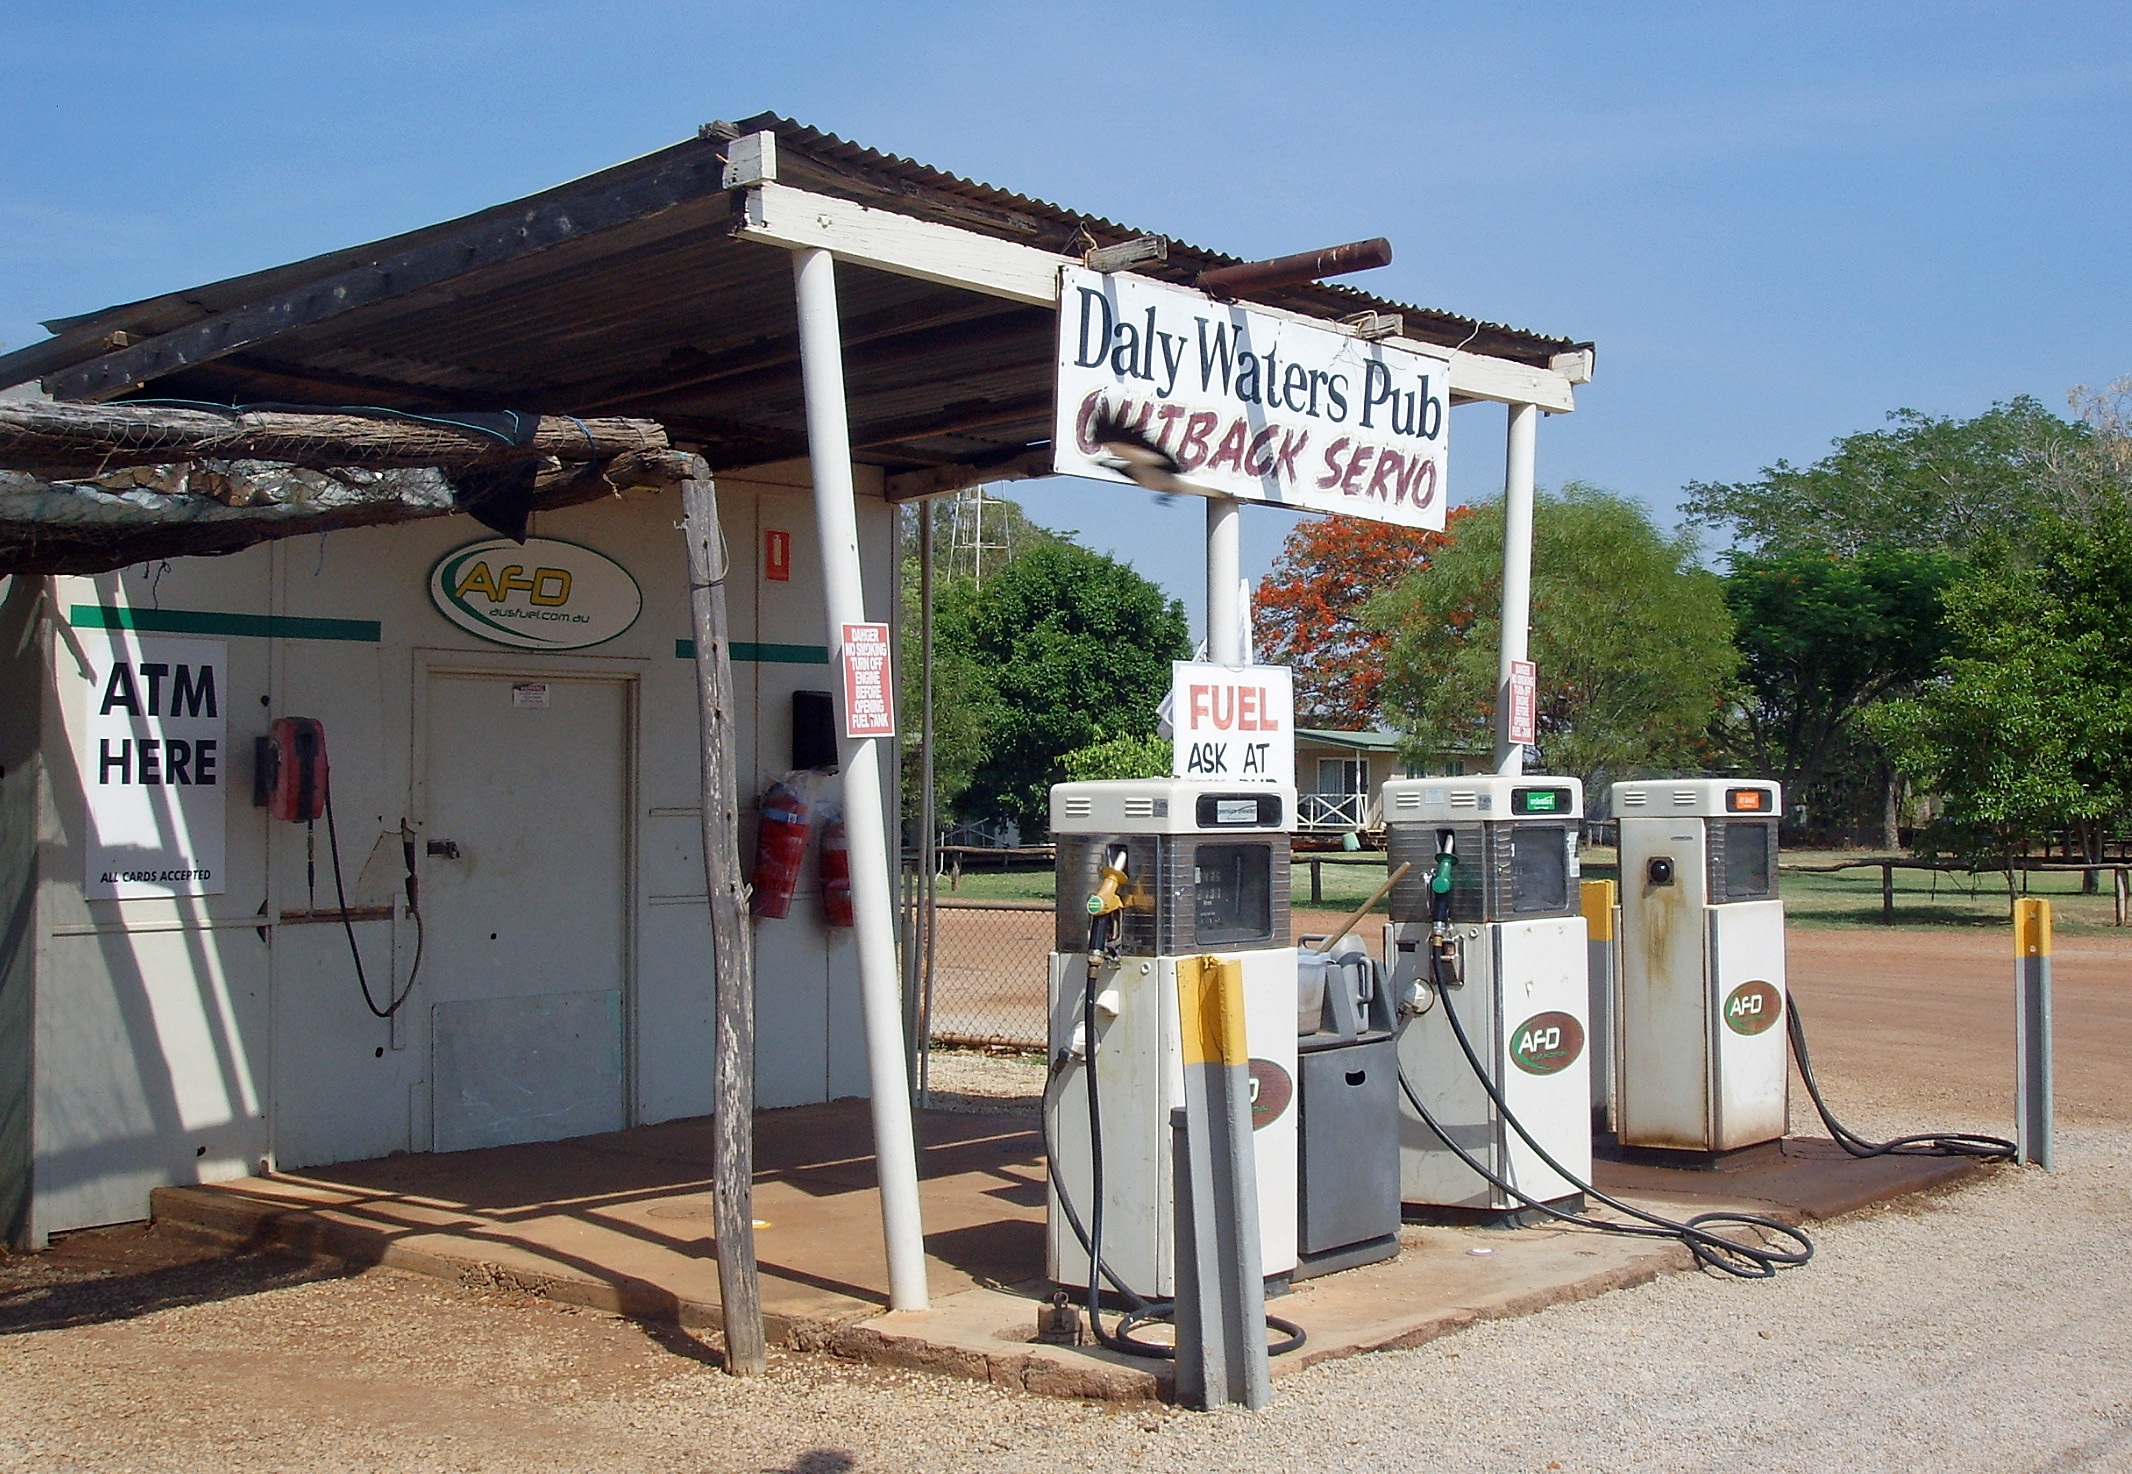
vehicle, australia, outback, petrol stations, filling station, daly waters pub